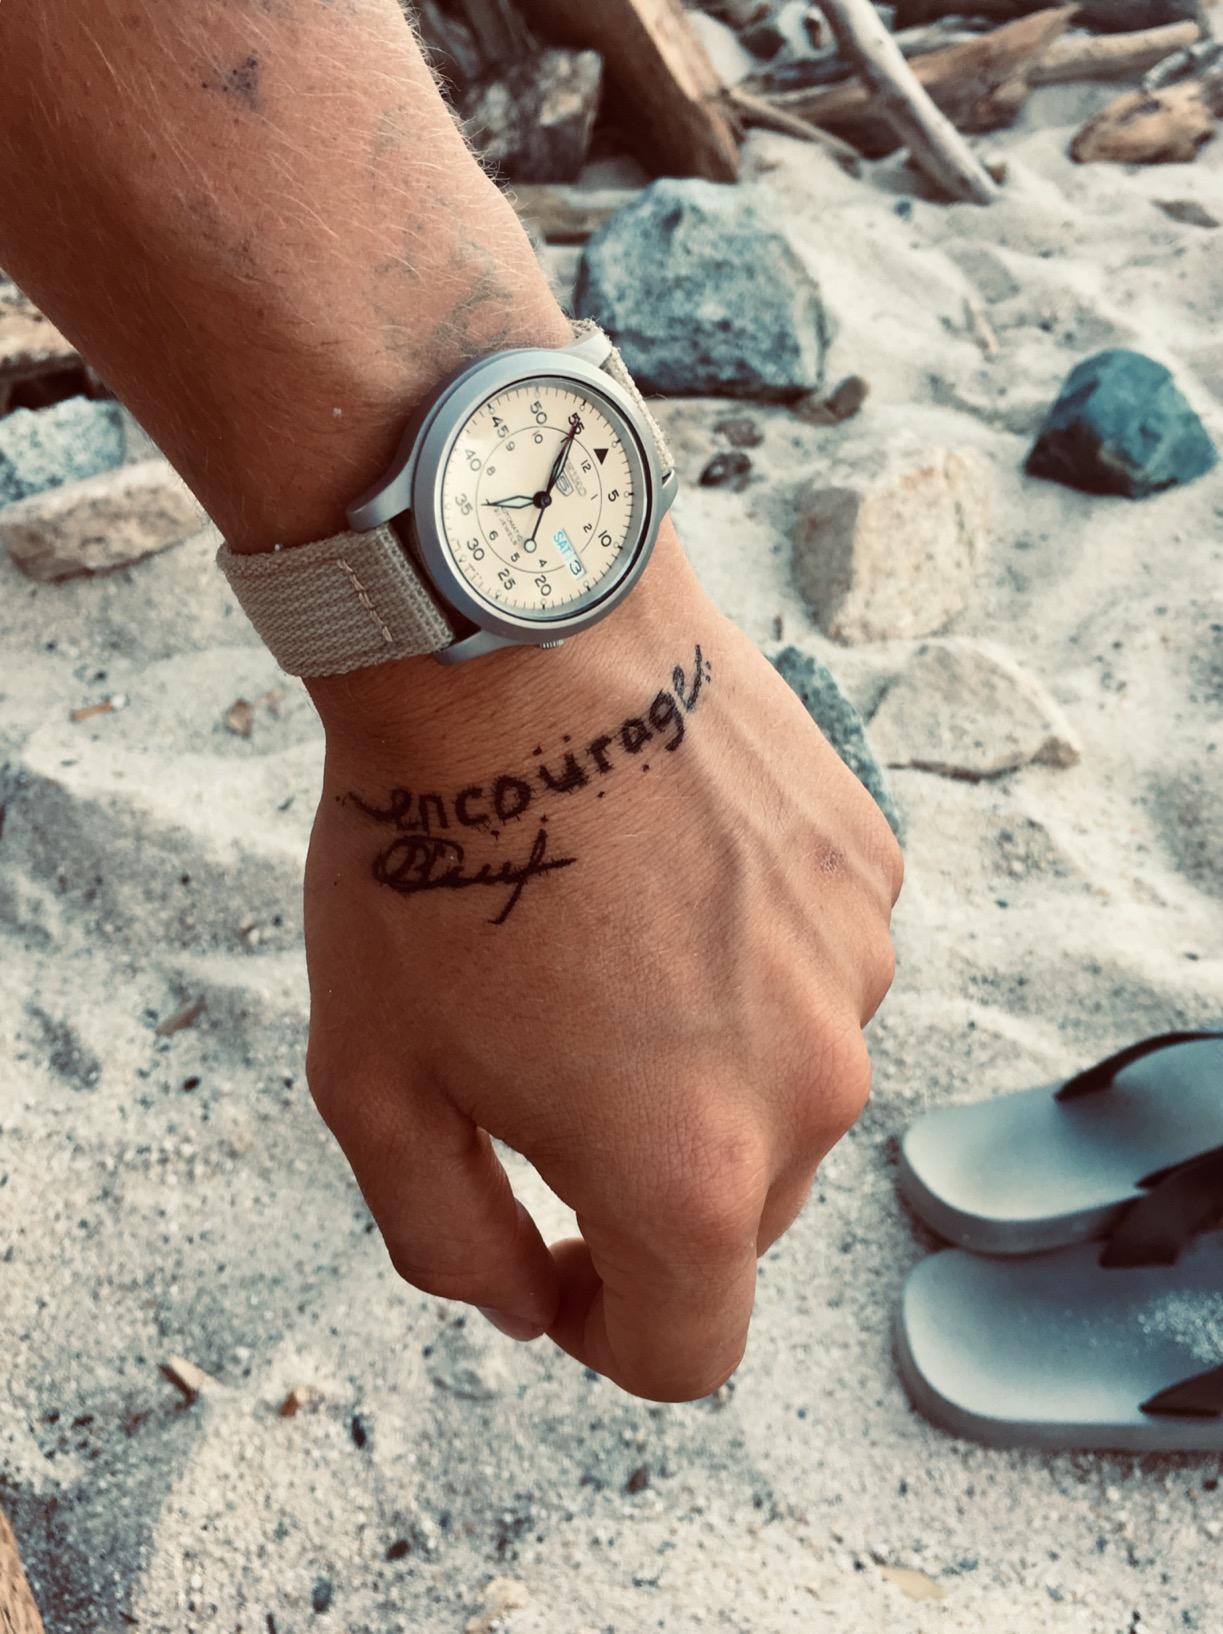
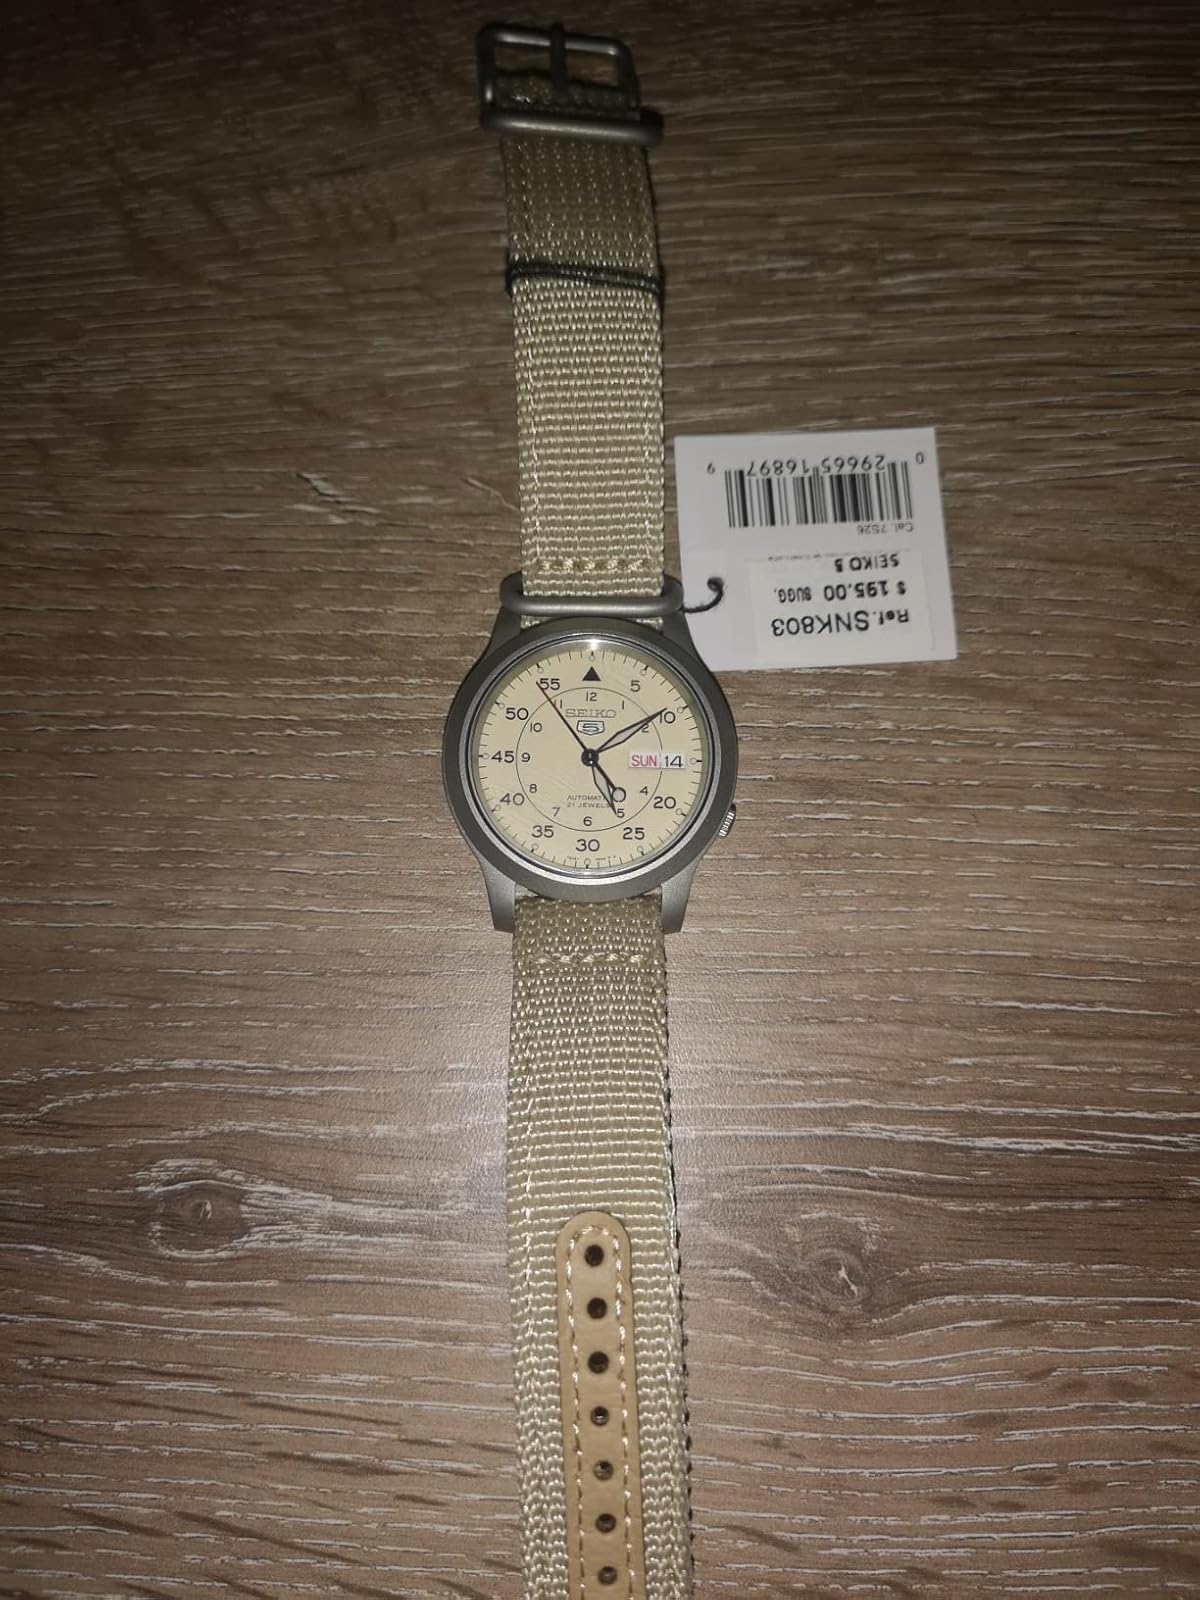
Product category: accessories_watch
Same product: yes